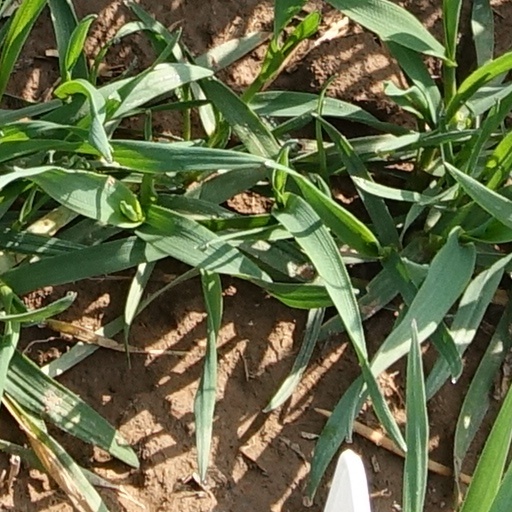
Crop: wheat